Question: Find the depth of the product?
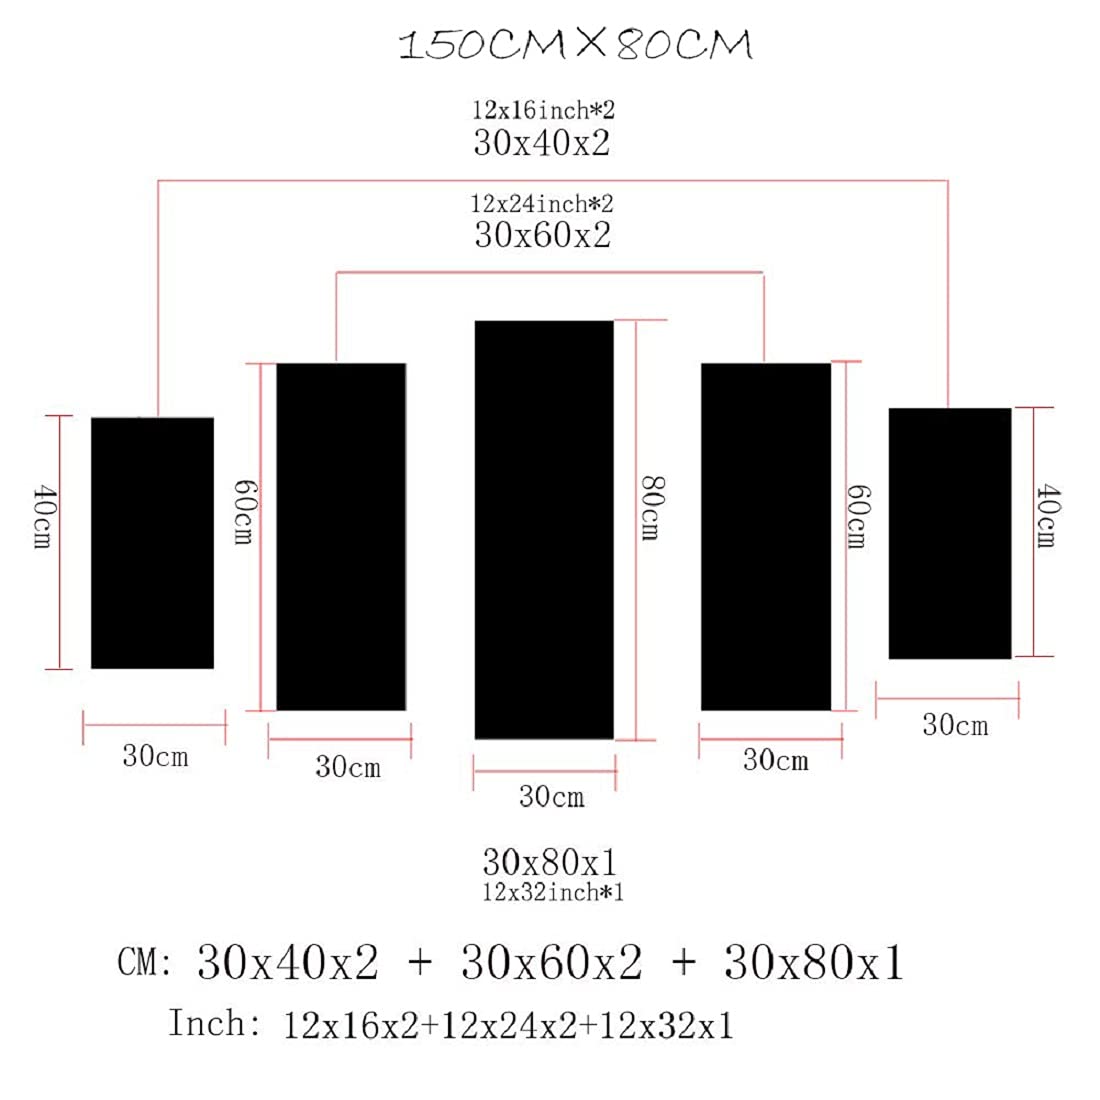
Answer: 80.0 centimetre